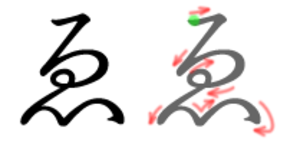
ゑ en hiragana ou ヱ en katakana sont deux kana, caractères japonais, qui représentent la même more. Prononcés originellement /ɰe/ puis /je/, ils sont aujourd'hui obsolètes. Leur prononciation actuelle /e/ étant identique à celle de え et エ, ils sont remplacés systématiquement par ces derniers.